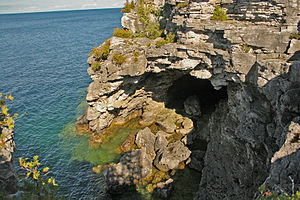
Bruce Peninsula National Park
Grotto
Bruce Peninsula National Park er en nationalpark i Ontario i Canada, beliggende på den nordlige del af Brucehalvøen. Parken blev oprettet i 1987 og dens areal er cirka 154 kvadratkilometer.